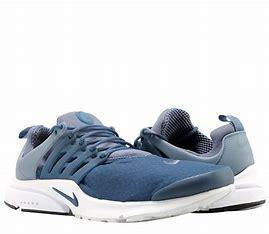
Brand: Nike
Model: Air Presto Essential